Traditional Chinese marriage

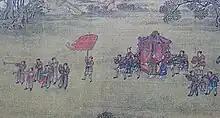
Wedding procession, Qing dynasty copy of "Along the River During the Qingming Festival"

The bride had to leave her family to become a daughter-in-law, subject to the authority of her husband's mother. In this role, she could witness the addition of secondary wives or concubinage, especially if she failed to produce a male heir. The husband could repudiate her for various reasons, and in the event of his death, remarrying was a challenge. This situation underscored the lack of economic independence for women, as their labor focused on household duties without bringing in income. Farm women were largely illiterate, and they had minimal to no property rights.